Ragdale

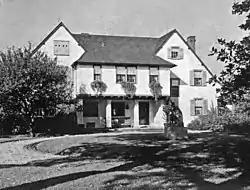
Ragdale

Ragdale is the former summer retreat of Chicago architect Howard Van Doren Shaw, located in Lake Forest, Illinois. It is also the home of the Ragdale Foundation, an artist residency program that hosts creators from a number of disciplines: nonfiction and fiction writers, composers, poets, play- and screenwriters, visual artists, choreographers, as well as those from interdisciplinary interests.